Leontius Turkevich

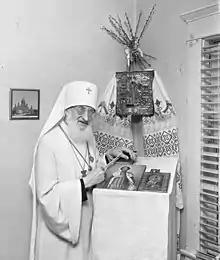

Metropolitan Leontius (Leonty, secular name Leonid Ieronimovich Turkevich, ; ; August 8, 1876 – May 14, 1965) was the Metropolitan of the North American Diocese of the Russian Orthodox Church from 1950 until his death in 1965. He was succeeded by Metropolitan Irenaeus (Bekish).